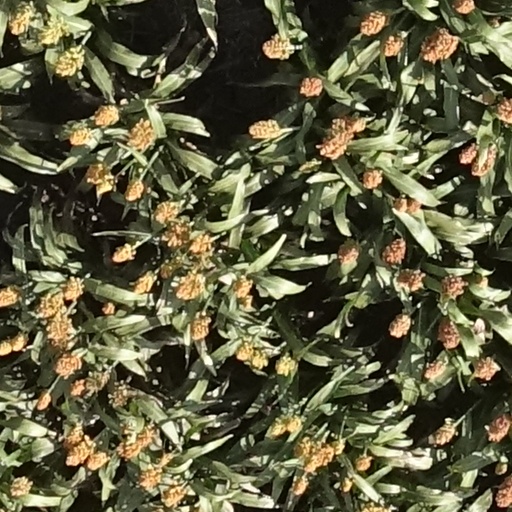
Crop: sorghum